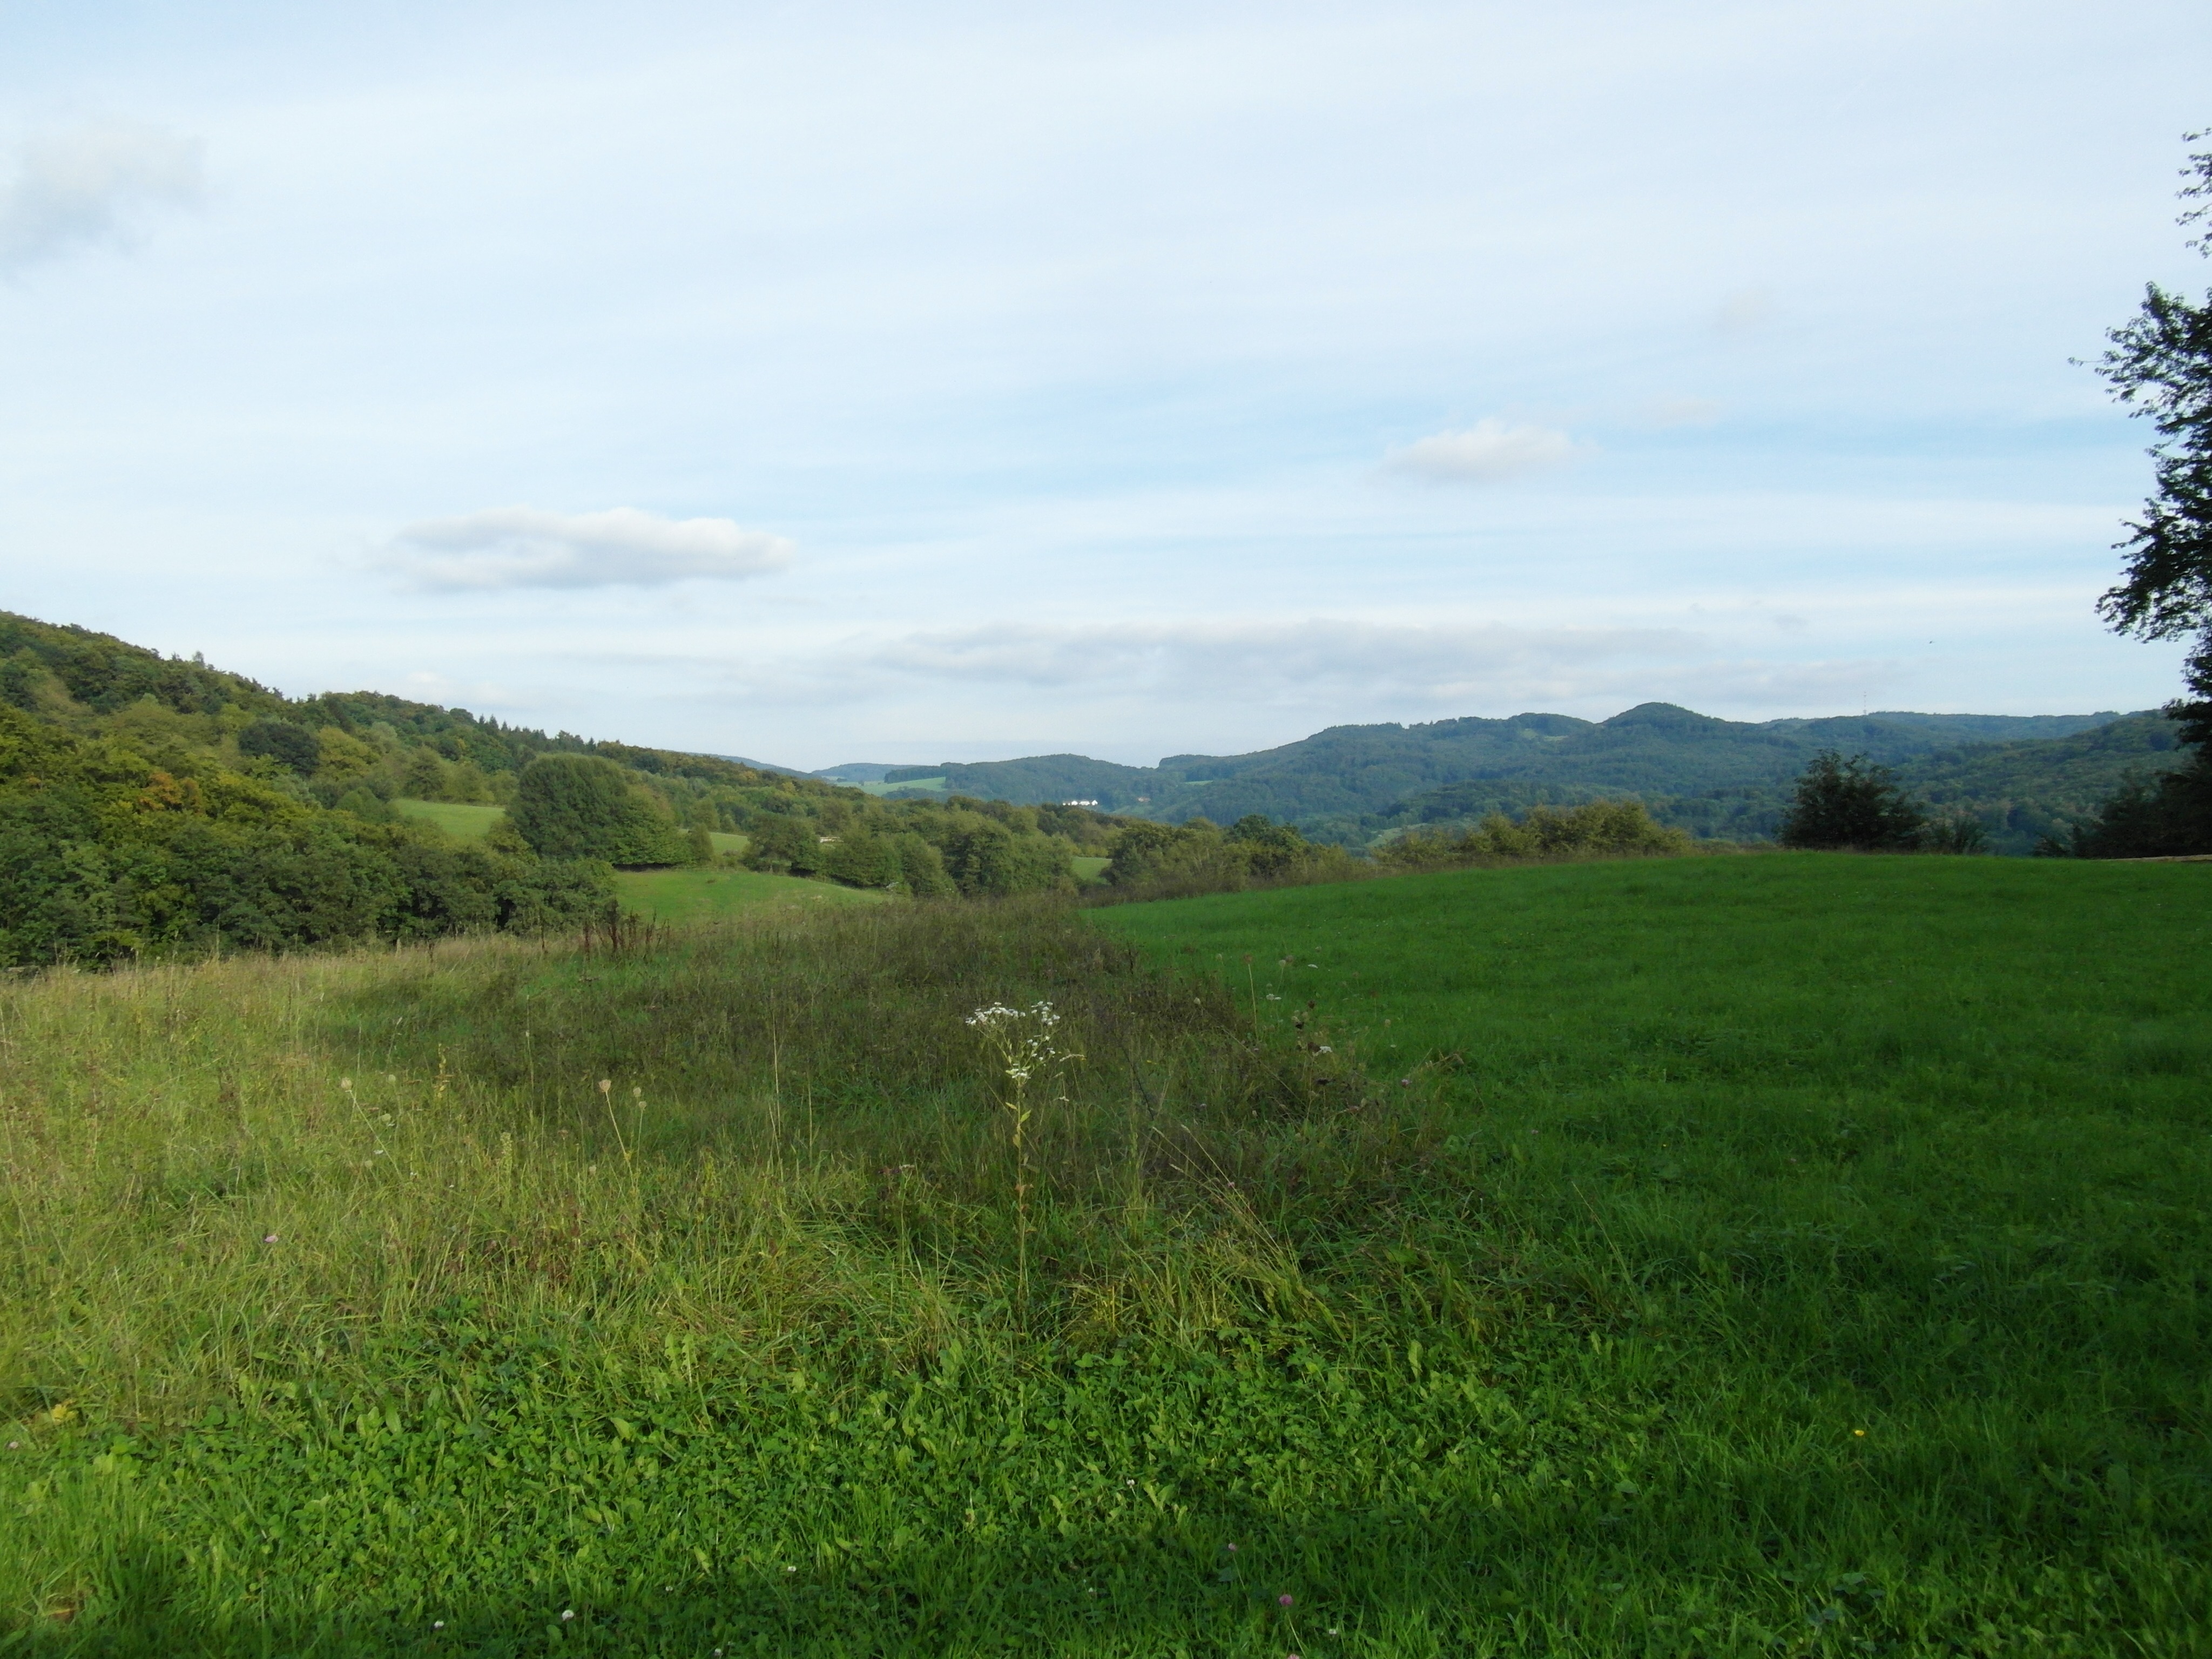
landscape, tree, nature, forest, grass, mountain, sky, hiking, field, lawn, meadow, prairie, hill, view, green, pasture, highland, ridge, plain, sunny, september, grassland, plateau, habitat, loch, ecosystem, gentle, rural area, odenwald, natural environment, geographical feature, grass family, mountainous landforms